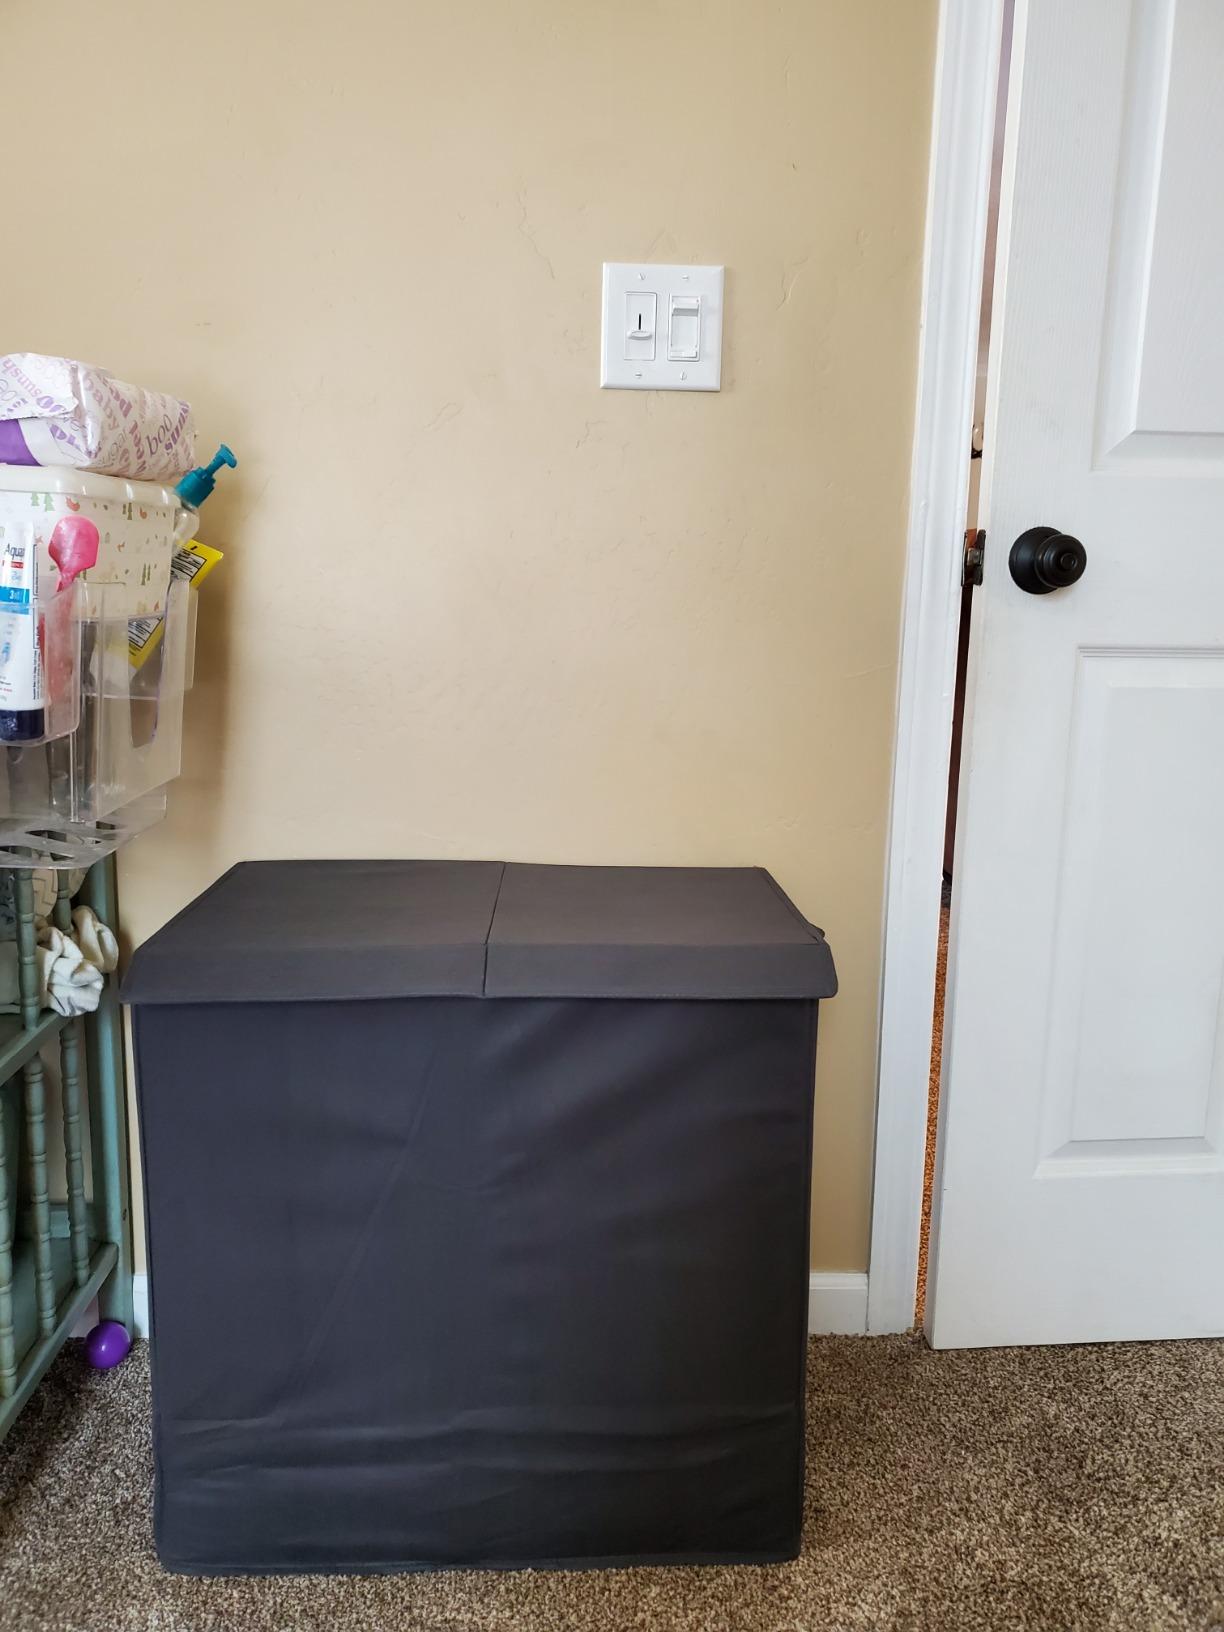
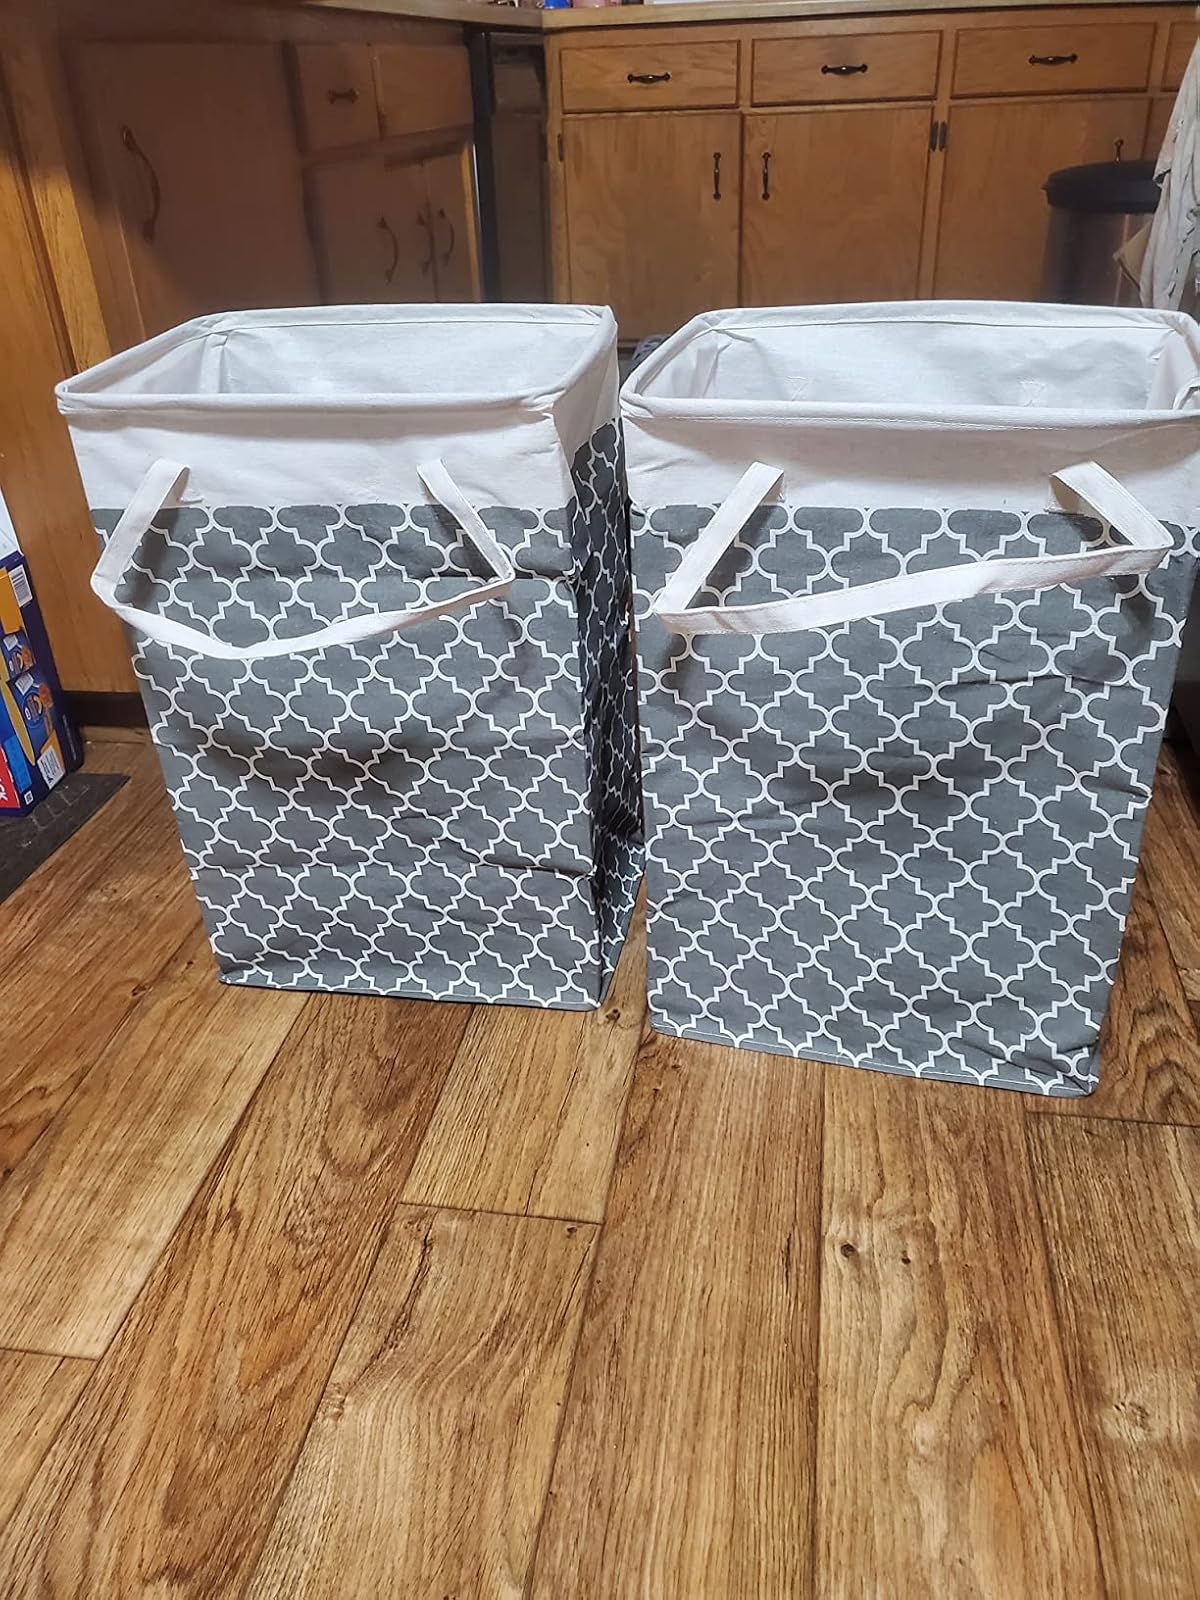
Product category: items_hamper
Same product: no